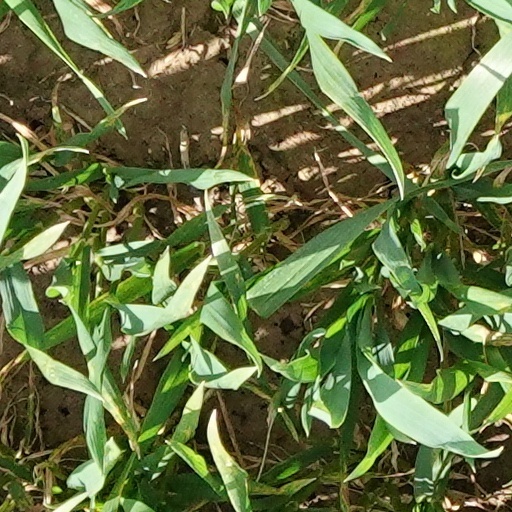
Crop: wheat